Syston and Peterborough Railway

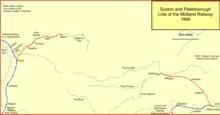
The beginnings of the Syston to Peterborough line in 1846

On 10 May 1844, the Midland Railway (Consolidation) Act 1844 (7 & 8 Vict. c. xviii) was passed, creating the Midland Railway, a new company, by the amalgamation of three smaller concerns. From the outset, its chairman was George Hudson, the so-called 'Railway King'. Hudson was a skilful manipulator, and his methods were often dubious. He dominated several railway companies, and his ambition was to get them working together to form a near-monopoly, at a time when control of a large district of the country by a railway concern was feasible. His lines formed a through route from York to Rugby, where it joined the London and Birmingham Railway (later the London and North Western Railway—LNWR), giving access to London. Although long-distance passenger business was important, the transport of coal from colliery districts to industrial areas was dominant; and transport of manufactured goods to areas of consumption was also key.